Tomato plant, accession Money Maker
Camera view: bottom (45 deg); turntable rotation: 0 degrees
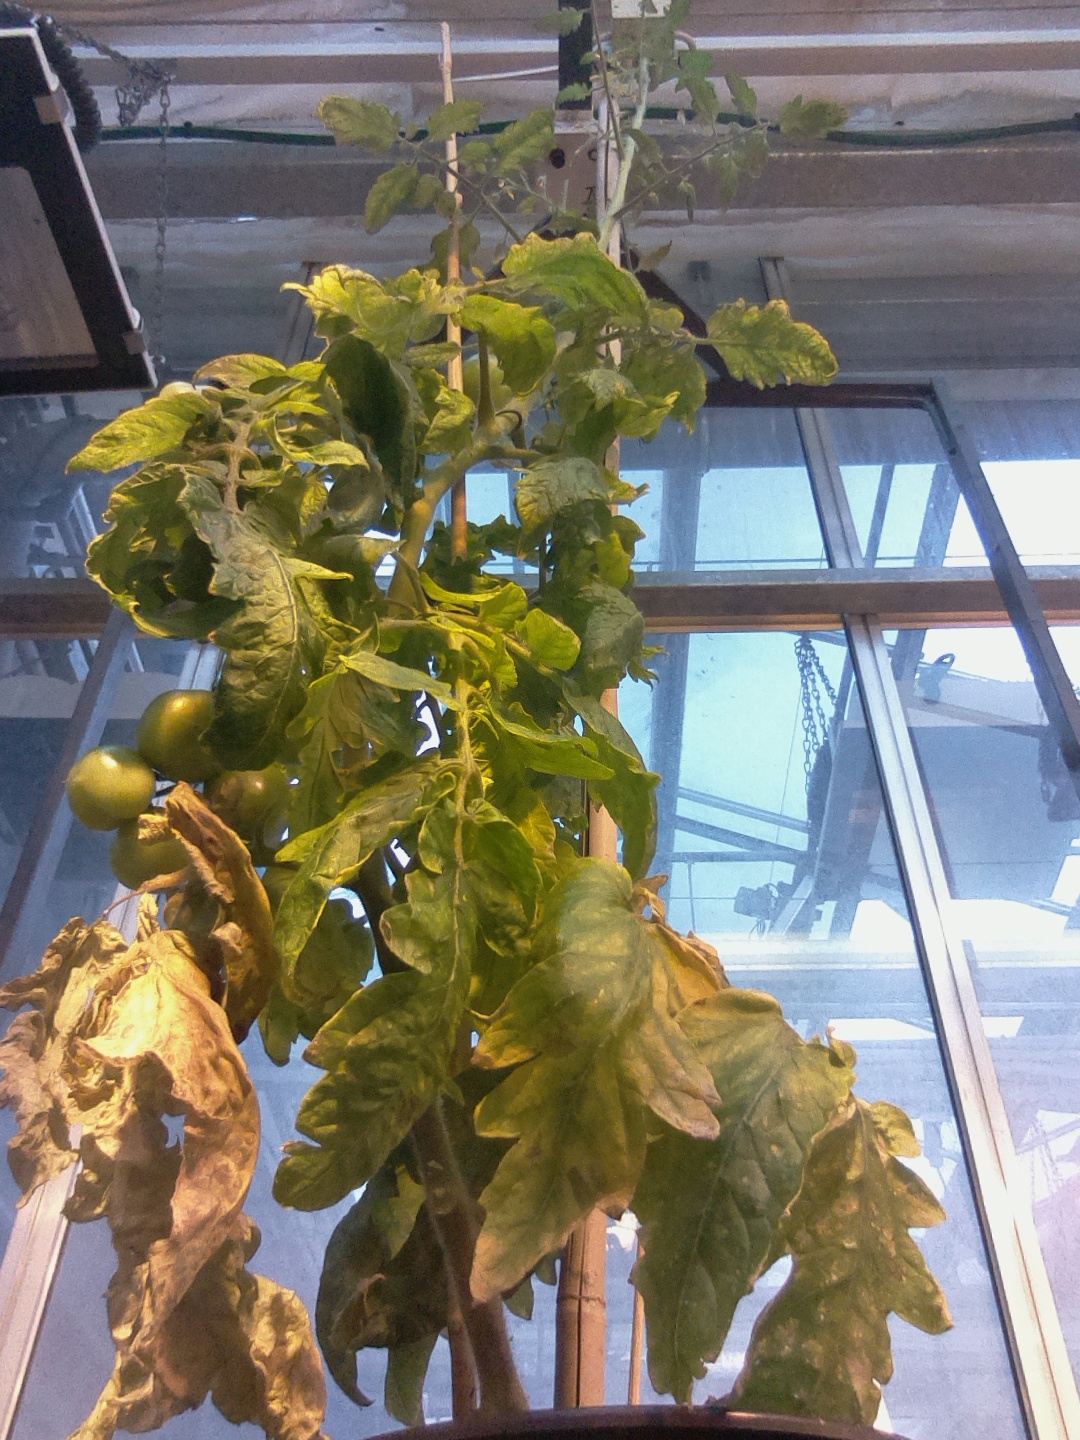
BBCH growth stage 76: 60%-70% of final fruit size